Thomas Berge

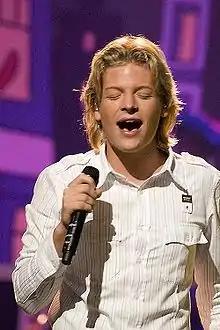
Berge performing at Het Feest van Sinterklaas

Thomas Berge was born in Enschede. He released his first single at the age of twelve. The album, "Mijn Luchtballon", sold 800,000 promotional copies and was distributed by Neckermann. His stage name was chosen with the German music market in mind. In 2005 he was awarded the Zilveren Harp, the most prestigious award for promising new talent given in The Netherlands.